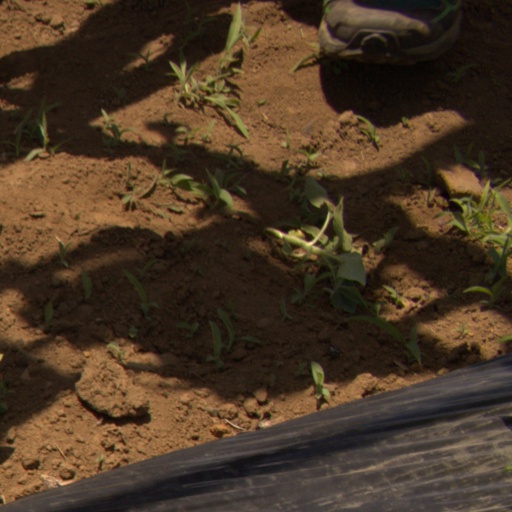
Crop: Jerusalem artichoke